Wayne Lordan

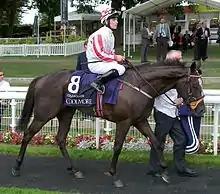
Lordan on Sole Power after winning the 2010 Nunthorpe Stakes

Wayne Lordan (born 20 April 1982) is a multiple Classic and Group 1 winning Irish jockey.